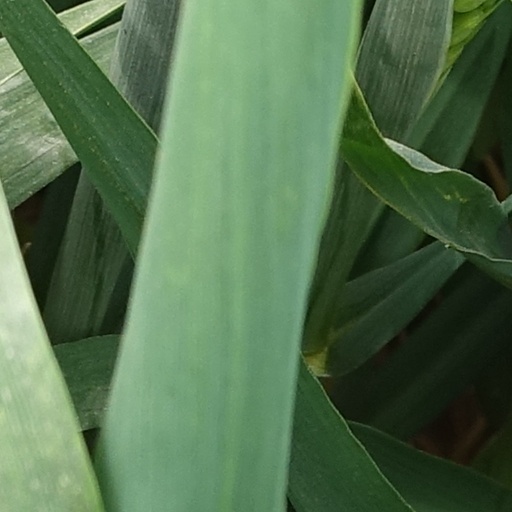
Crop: wheat